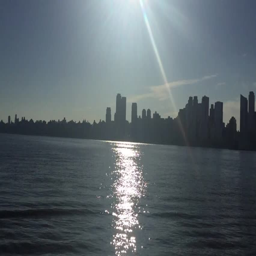
view from a ferry boat , sailing on a summer day under bright light